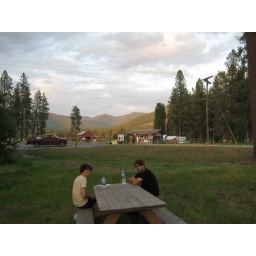
We finally reached the promised land...then the people in that red truck drove by and made fun of us.